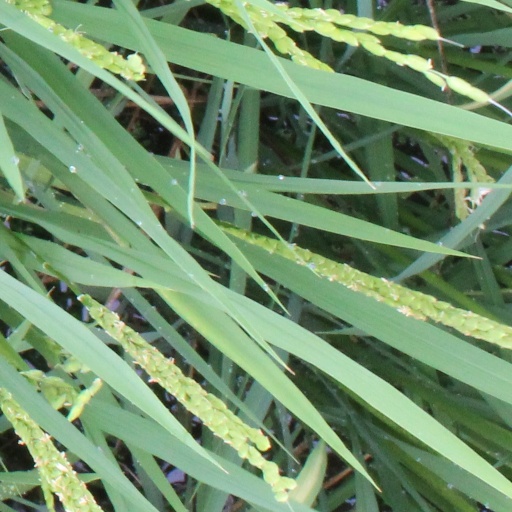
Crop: rice